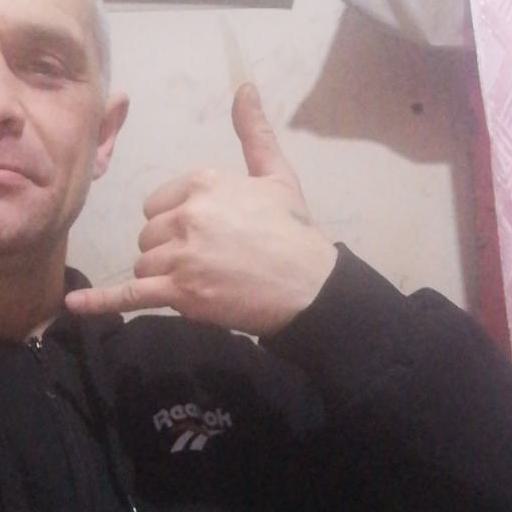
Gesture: call